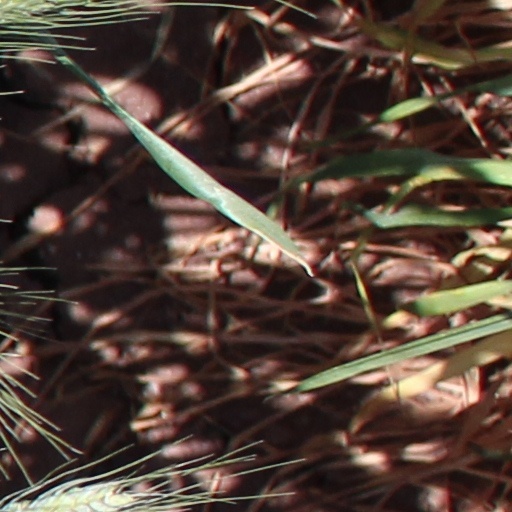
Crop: wheat